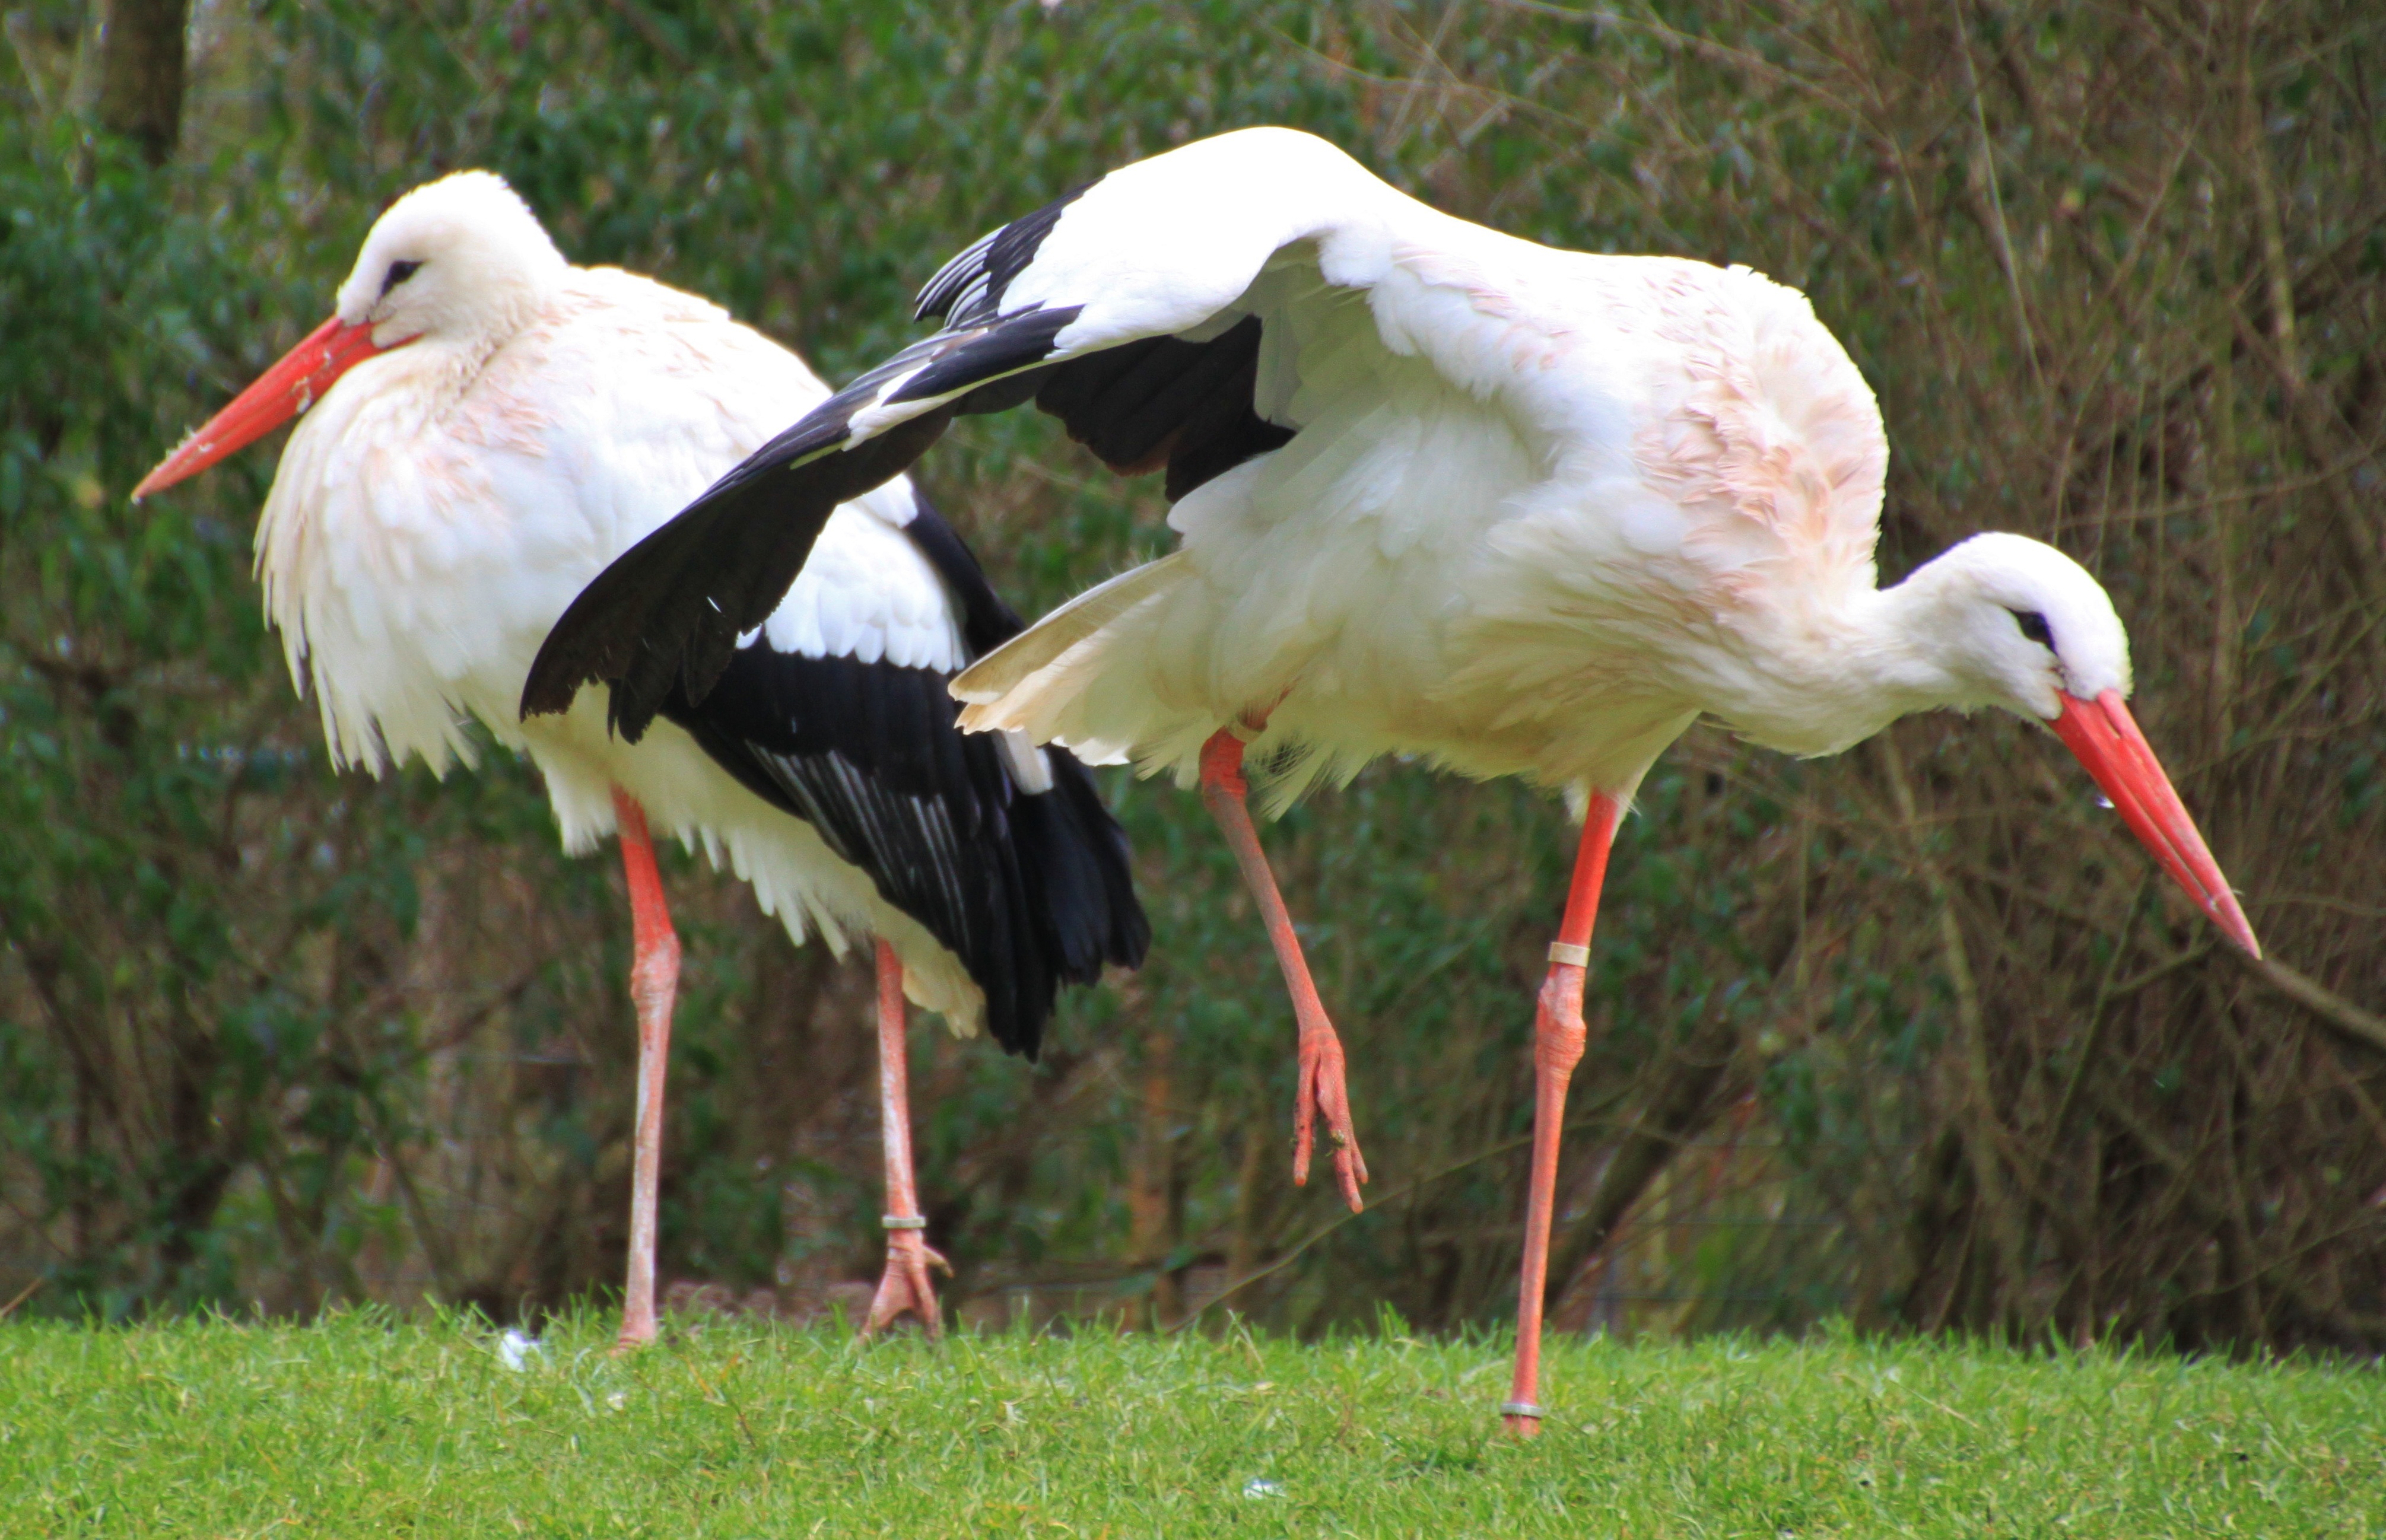
nature, bird, wing, meadow, wildlife, beak, feather, fauna, stork, plumage, birds, animals, vertebrate, pair, bill, ibis, white stork, storks, rattle stork, ciconiiformes, marabou stork